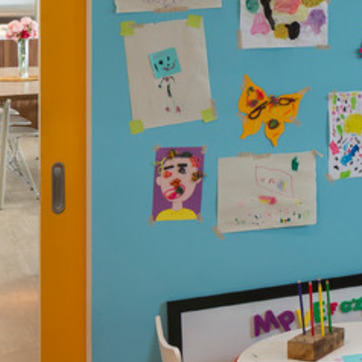
Material: paper